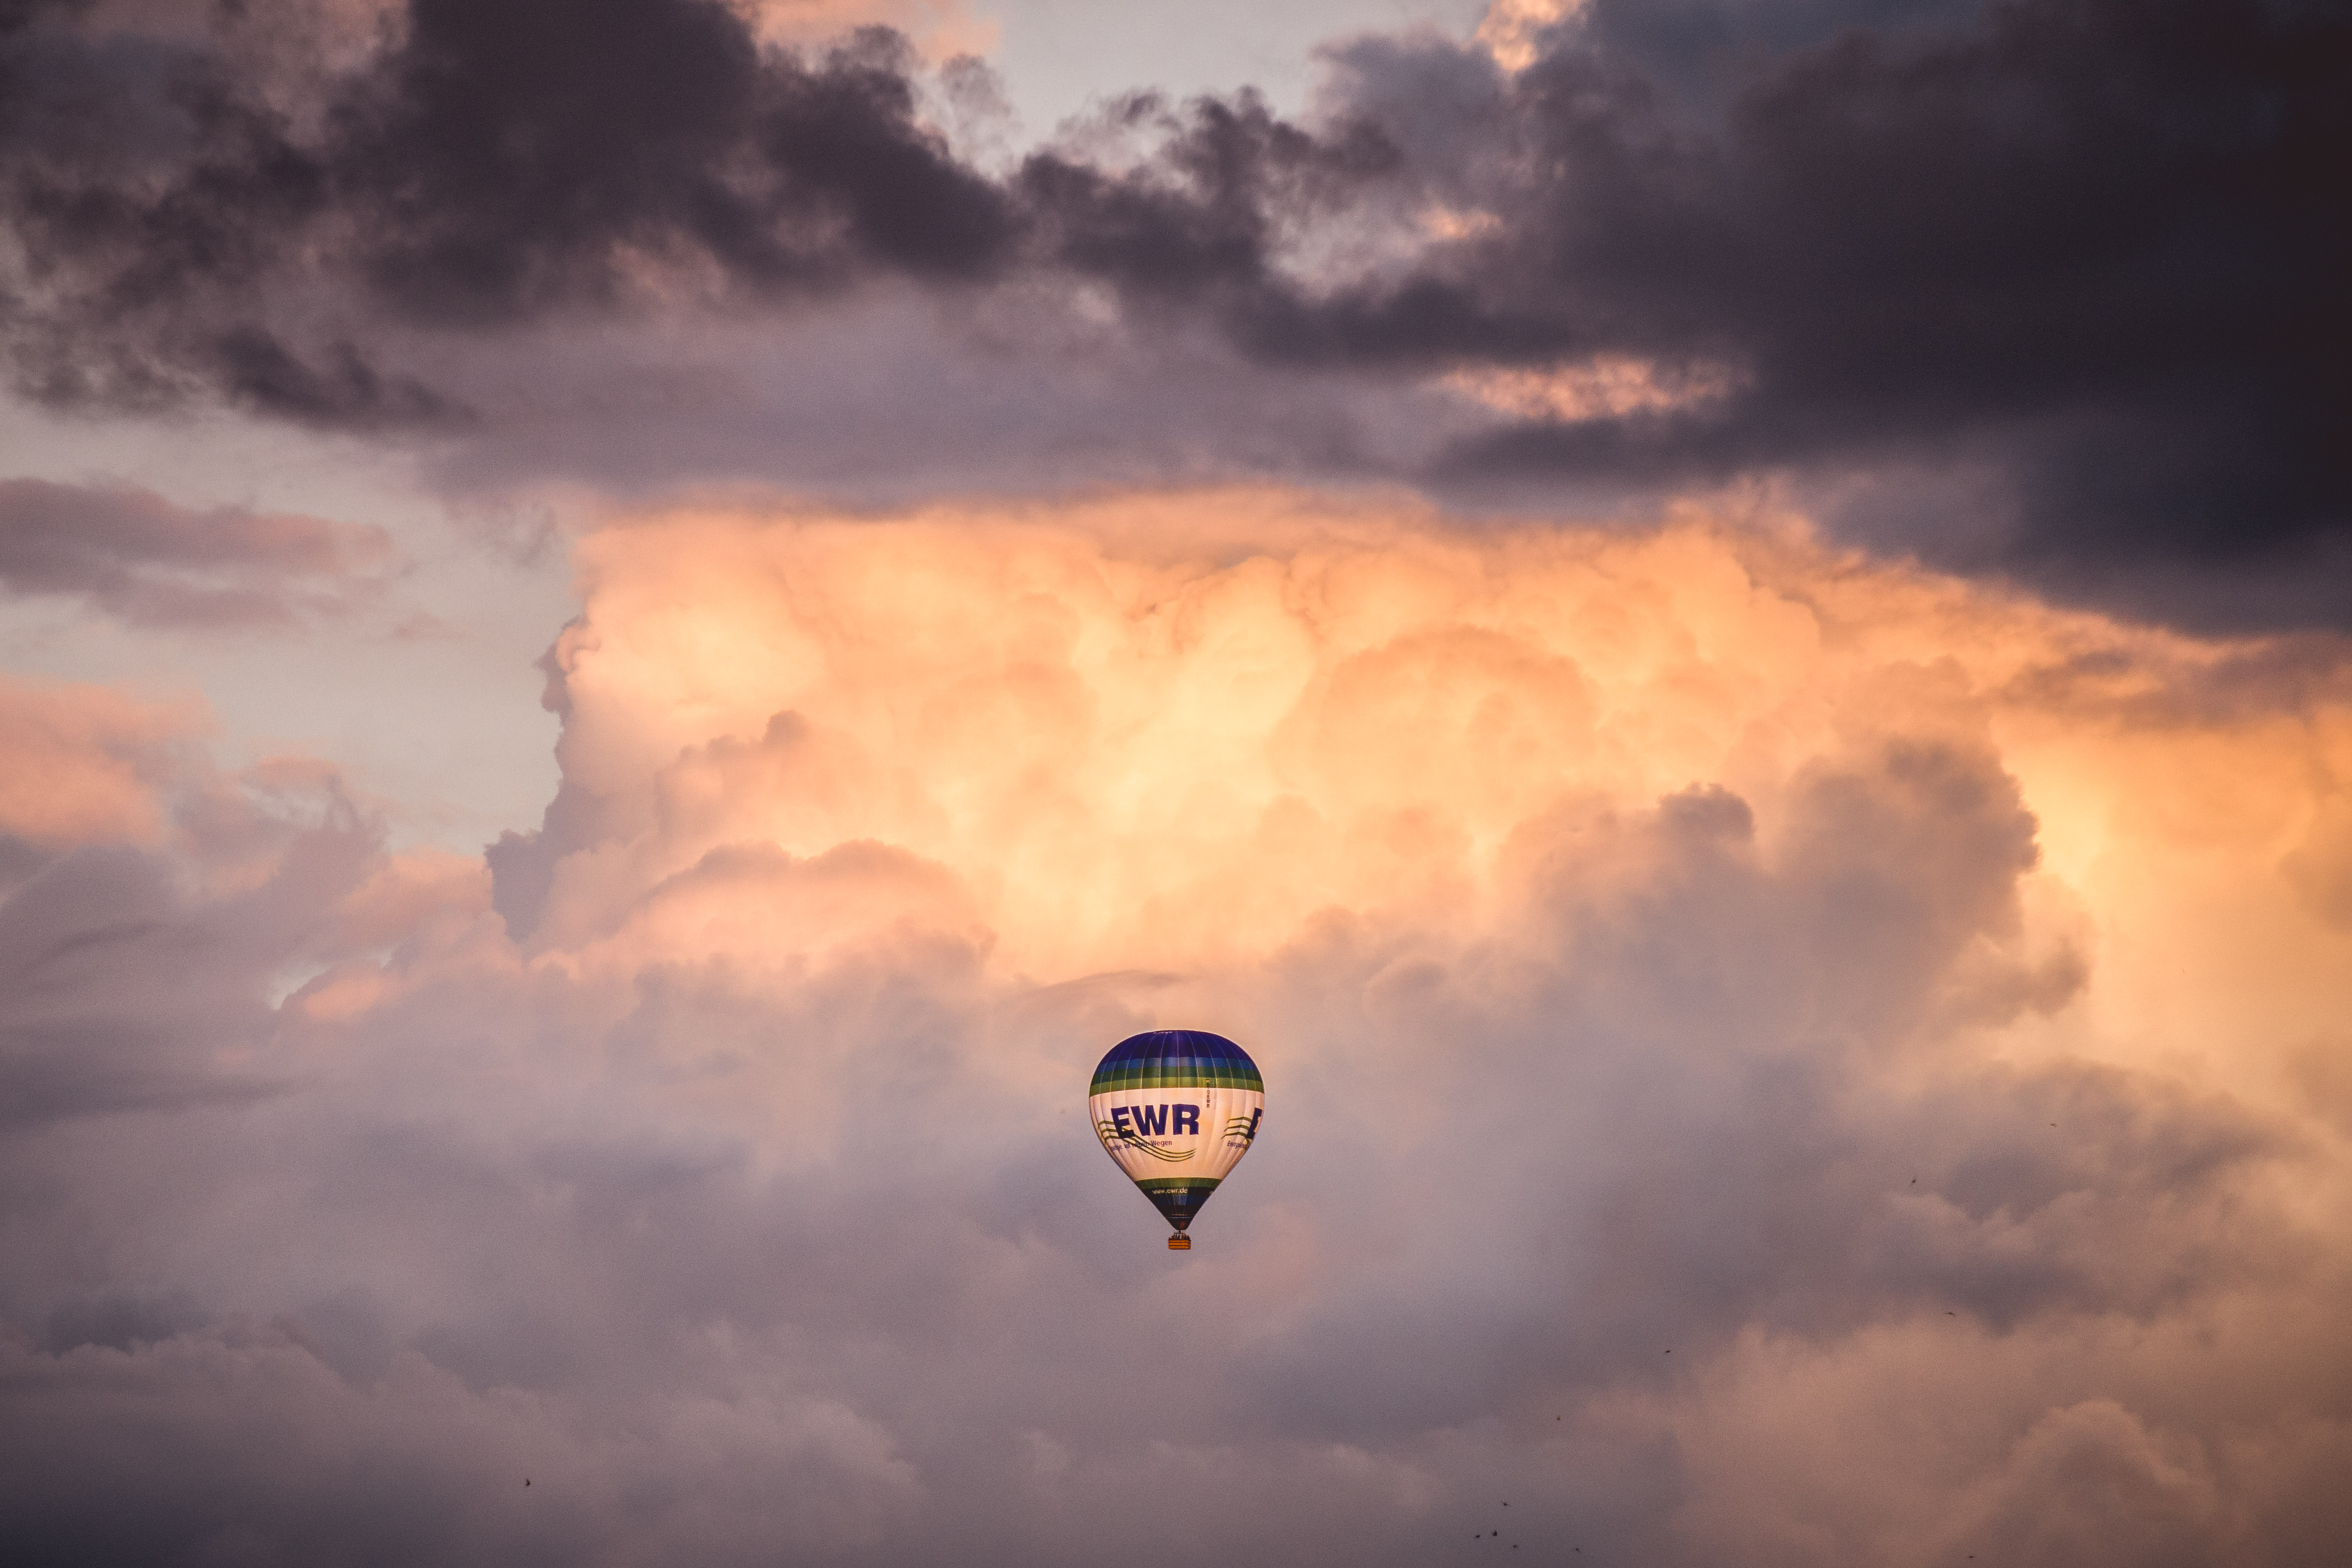
nature, cloud, sky, sunrise, sunset, sunlight, morning, hot air balloon, dawn, atmosphere, aircraft, dusk, evening, flight, outdoors, clouds, meteorological phenomenon, atmosphere of earth